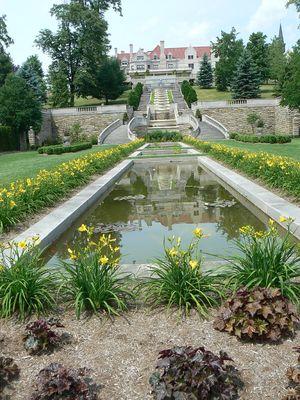
Loretto est un borough du comté de Cambria aux États-Unis en Pennsylvanie. Il comptait une population de 1 302 habitants au recensement de 2010. Loretto fait partie de la région métropolitaine de Johnstown, située à 40 km.